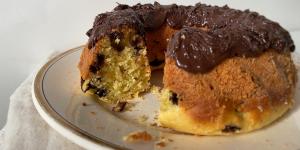
budin de naranja y chocolate